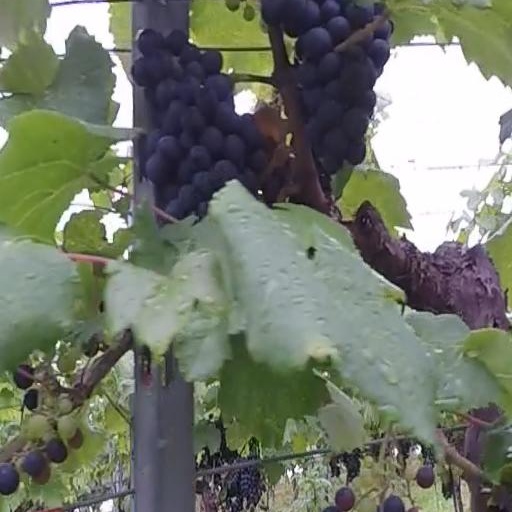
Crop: grape